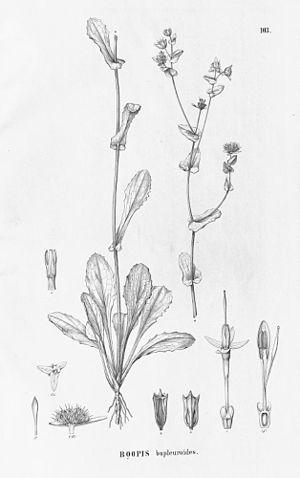
La famille des Calyceraceae regroupe des plantes dicotylédones ; elle comprend 40 espèces réparties en 5 à 6 genres
L'ordre des Calycerales regroupe des plantes dicotylédones ; il ne comporte qu'une famille : les Calycéracées.